Phillip Louis (Phil) Perew

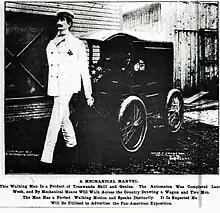
Mechanical Man

"Mr. Perew headed the Holy Land Entertainment company and was the originator of a spectacle that pictured the life of Christ. The production was shown at many places in New York and other states, travelling up and down the land on a specially made boat.